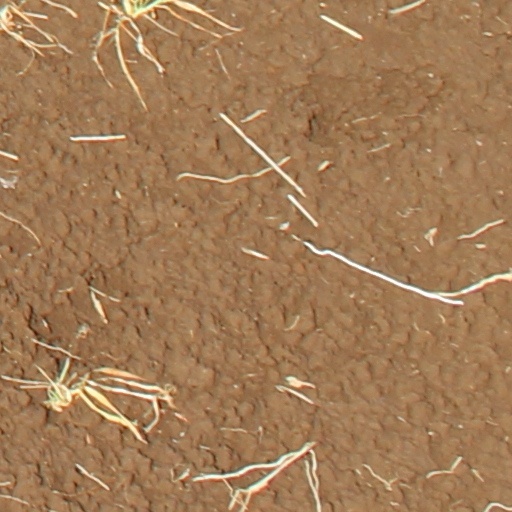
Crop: wheat